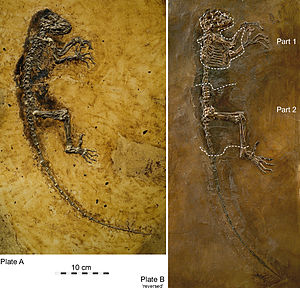
Darwinius
Ida - Darwinius masillae, plade og mod-plade
"Darwinius masillae er et 47 millioner år gammelt fossil af en abe, og regnes for at være ""the missing link"" i abernes udvikling som til sidst førte frem til os mennesker.